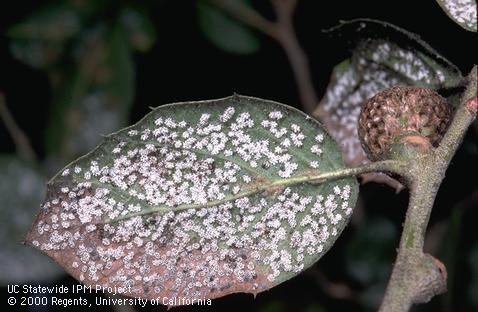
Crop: cherry
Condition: powdery_mildew